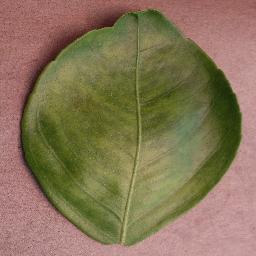
Label: Orange___Haunglongbing_(Citrus_greening)